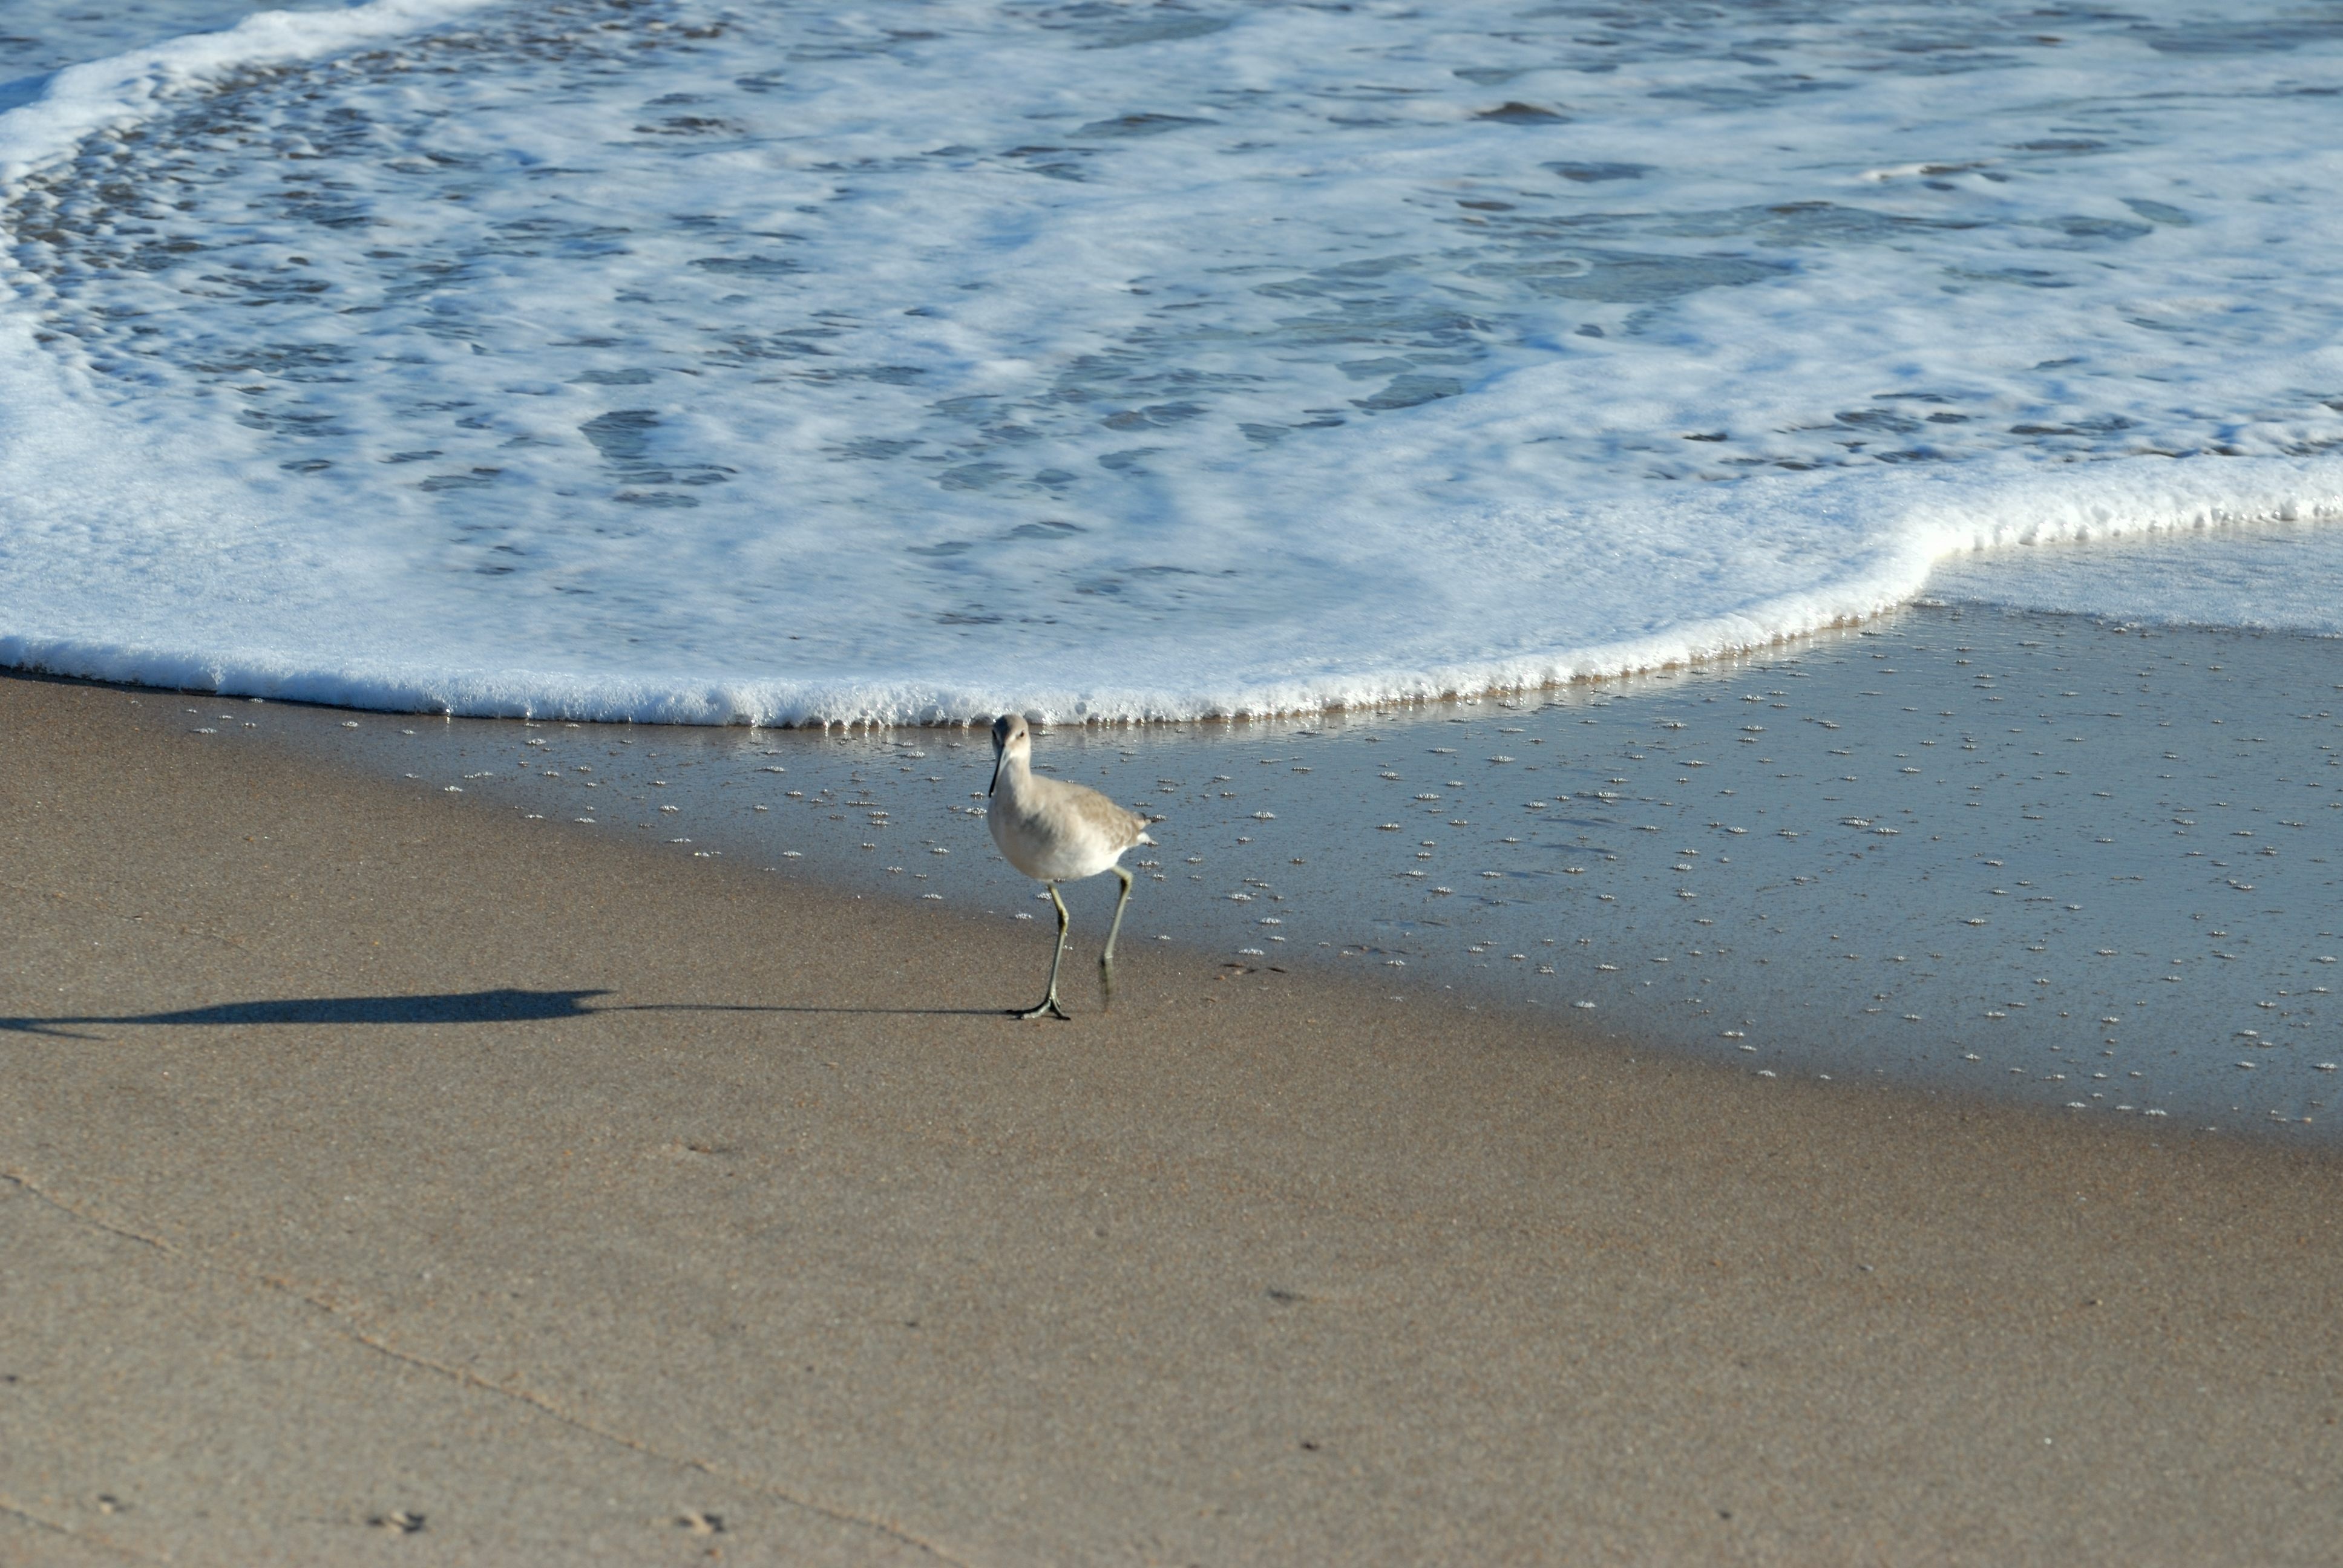
beach, sea, coast, water, sand, ocean, bird, wing, shore, wave, wind, animal, foam, wildlife, wild, ice, surf, avian, fauna, wading bird, waves, birdwatching, habitat, waterbird, saltwater, birding, wader, shorebird, sandpiper, sandpiper bird, mudflat, atmosphere of earth, wind wave